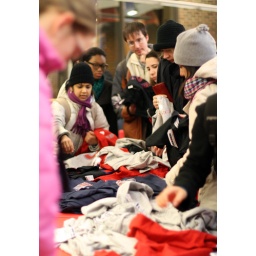
group around shirt table (not great for print)